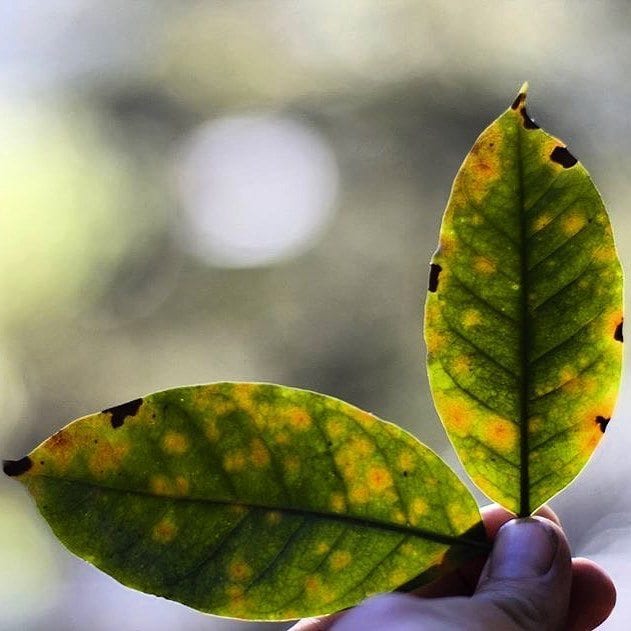
Plant: Coffee
Disease: coffee leaf rust